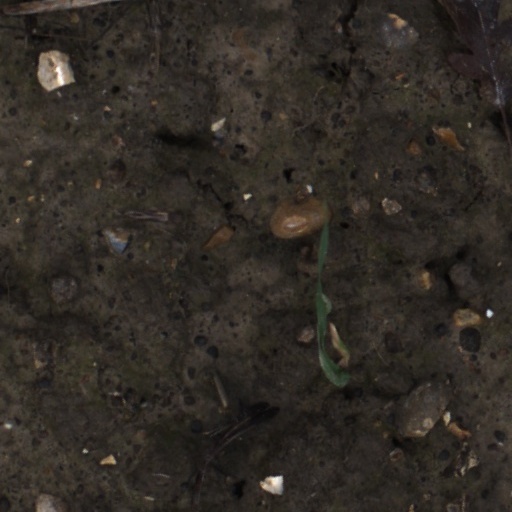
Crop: wheat